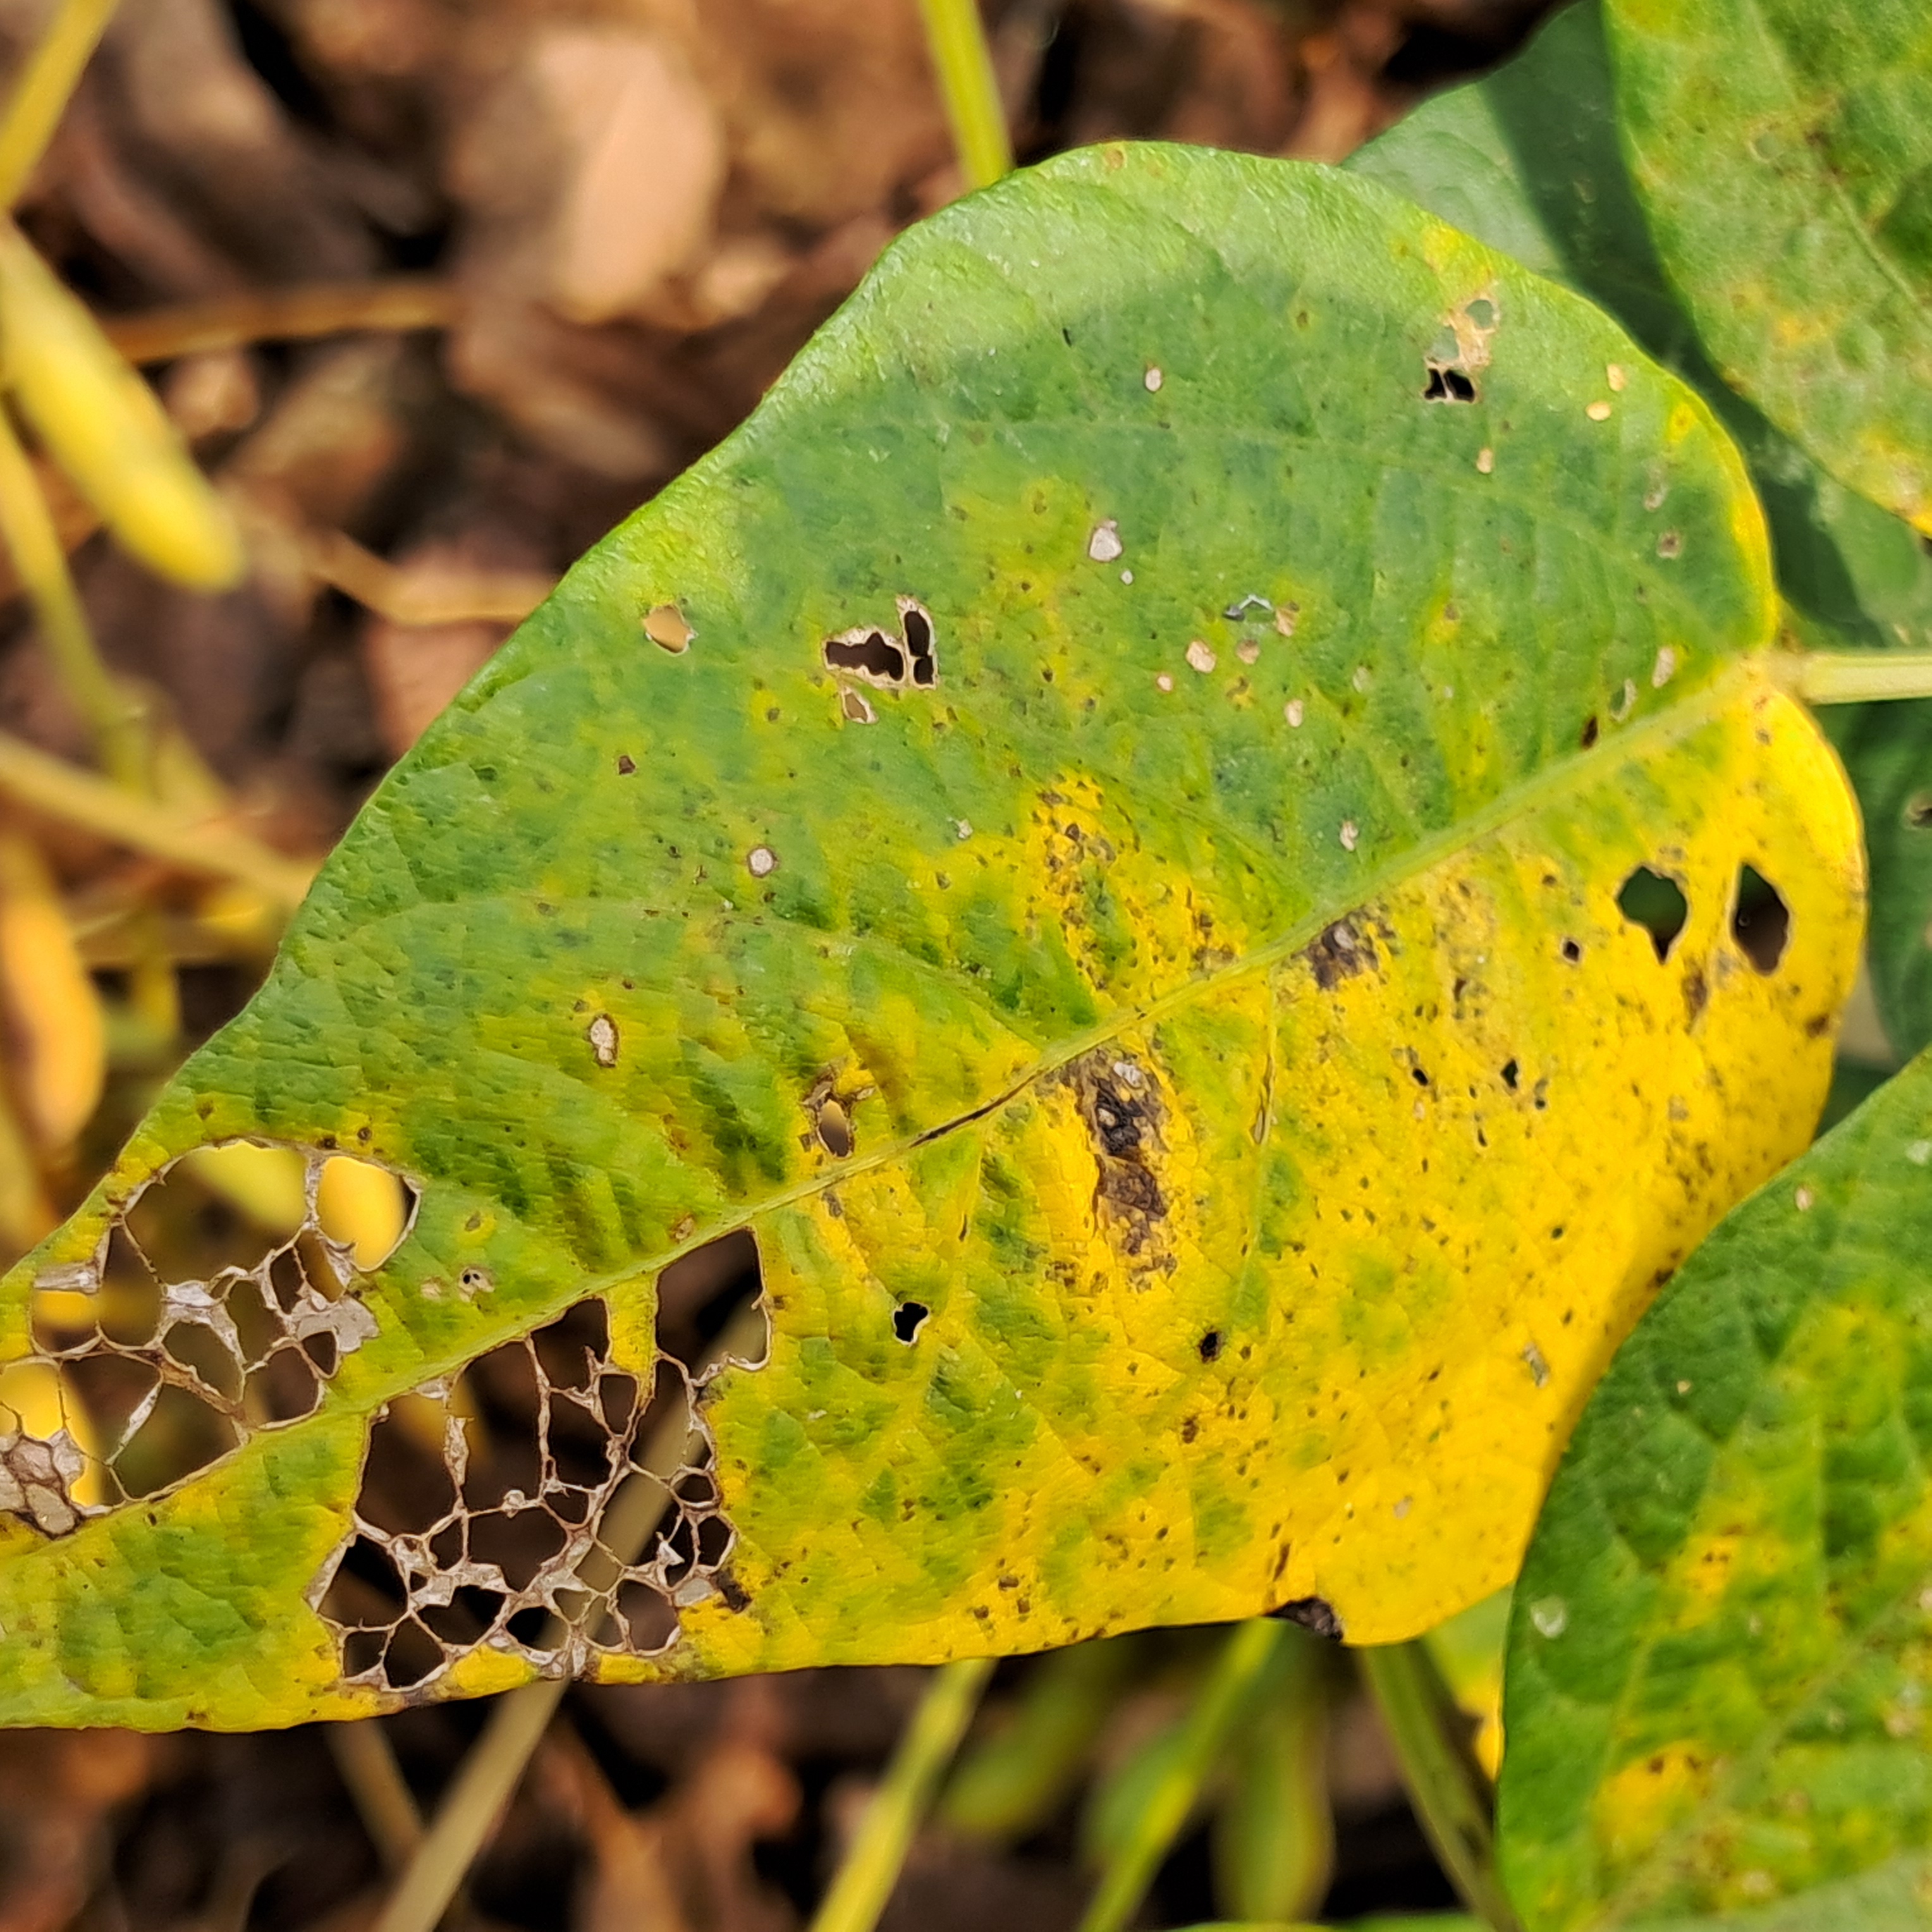
Label: Caterpillar_Semilooper_Pest